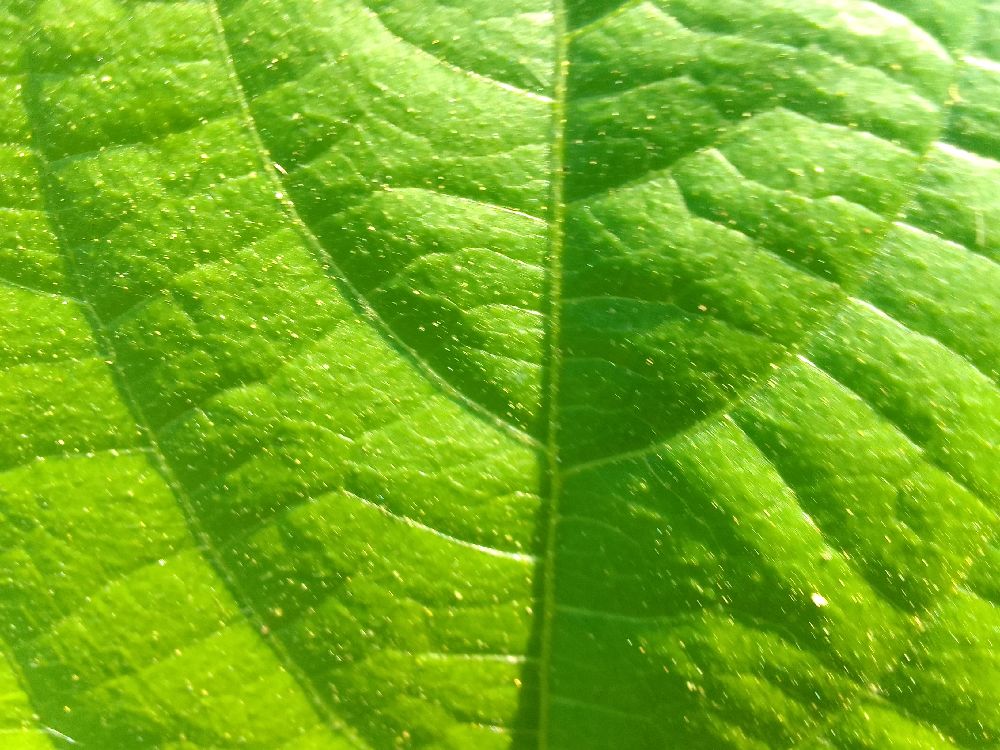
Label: healthy